Cameron Bridge railway station

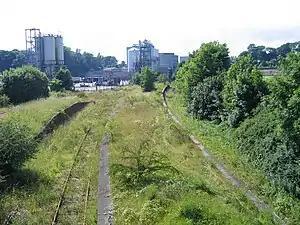
The site of the original station and distillery in July 2007

In December 2020, the site for the new station was confirmed. It was not possible to site a new station in the same location as the original due to the need to position it a minimum safe distance from Cameronbridge Distillery, under COMAH regulations. Instead, a greenfield site around to the east was chosen.